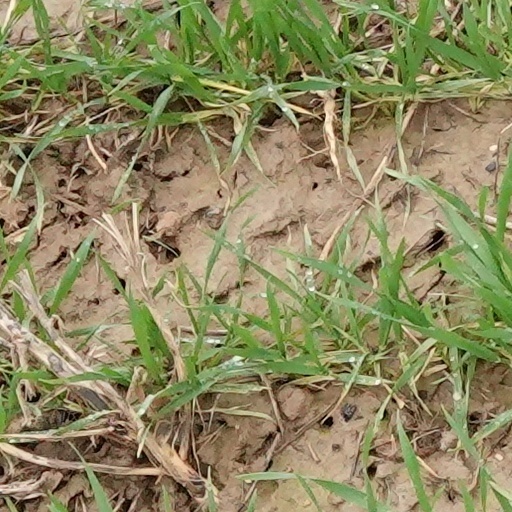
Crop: wheat